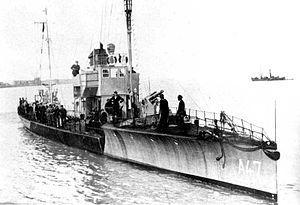
Torpilleur côtier belge A 47 du C.T.M. (ex-A 47 de la Kaiserliche Marine)
Les torpilleurs côtiers belges de classe A sont issus d'une classe de torpilleurs côtiers de la Kaiserliche Marine. Certaines unités ont été données à la Belgique au titre des dommages de guerre et ont servi au sein du Corps de Torpilleurs et Marins.
Le Corps de Torpilleurs et Marins n'a eu qu'une brève existence dans l'histoire de la marine militaire belge.